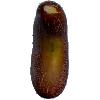
Label: Cucumber Ripe 1